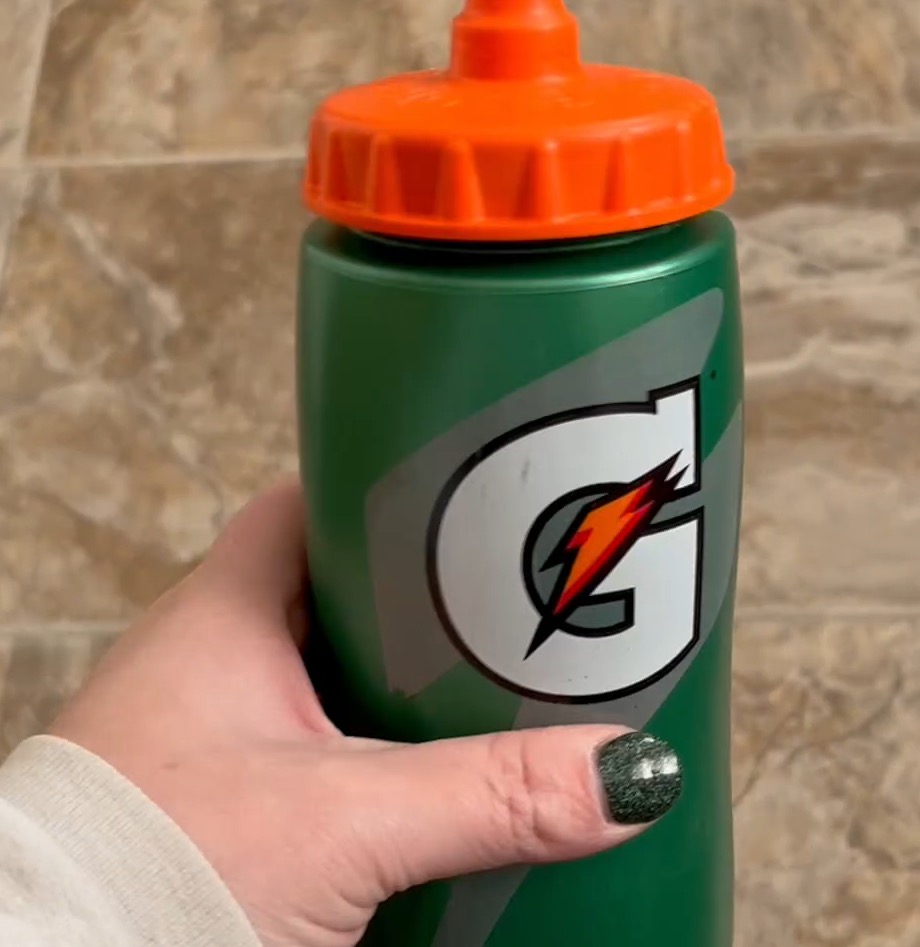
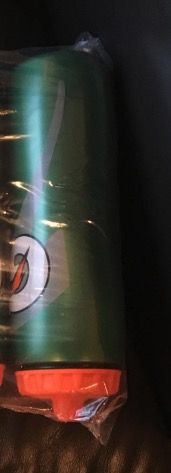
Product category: misc
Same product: yes